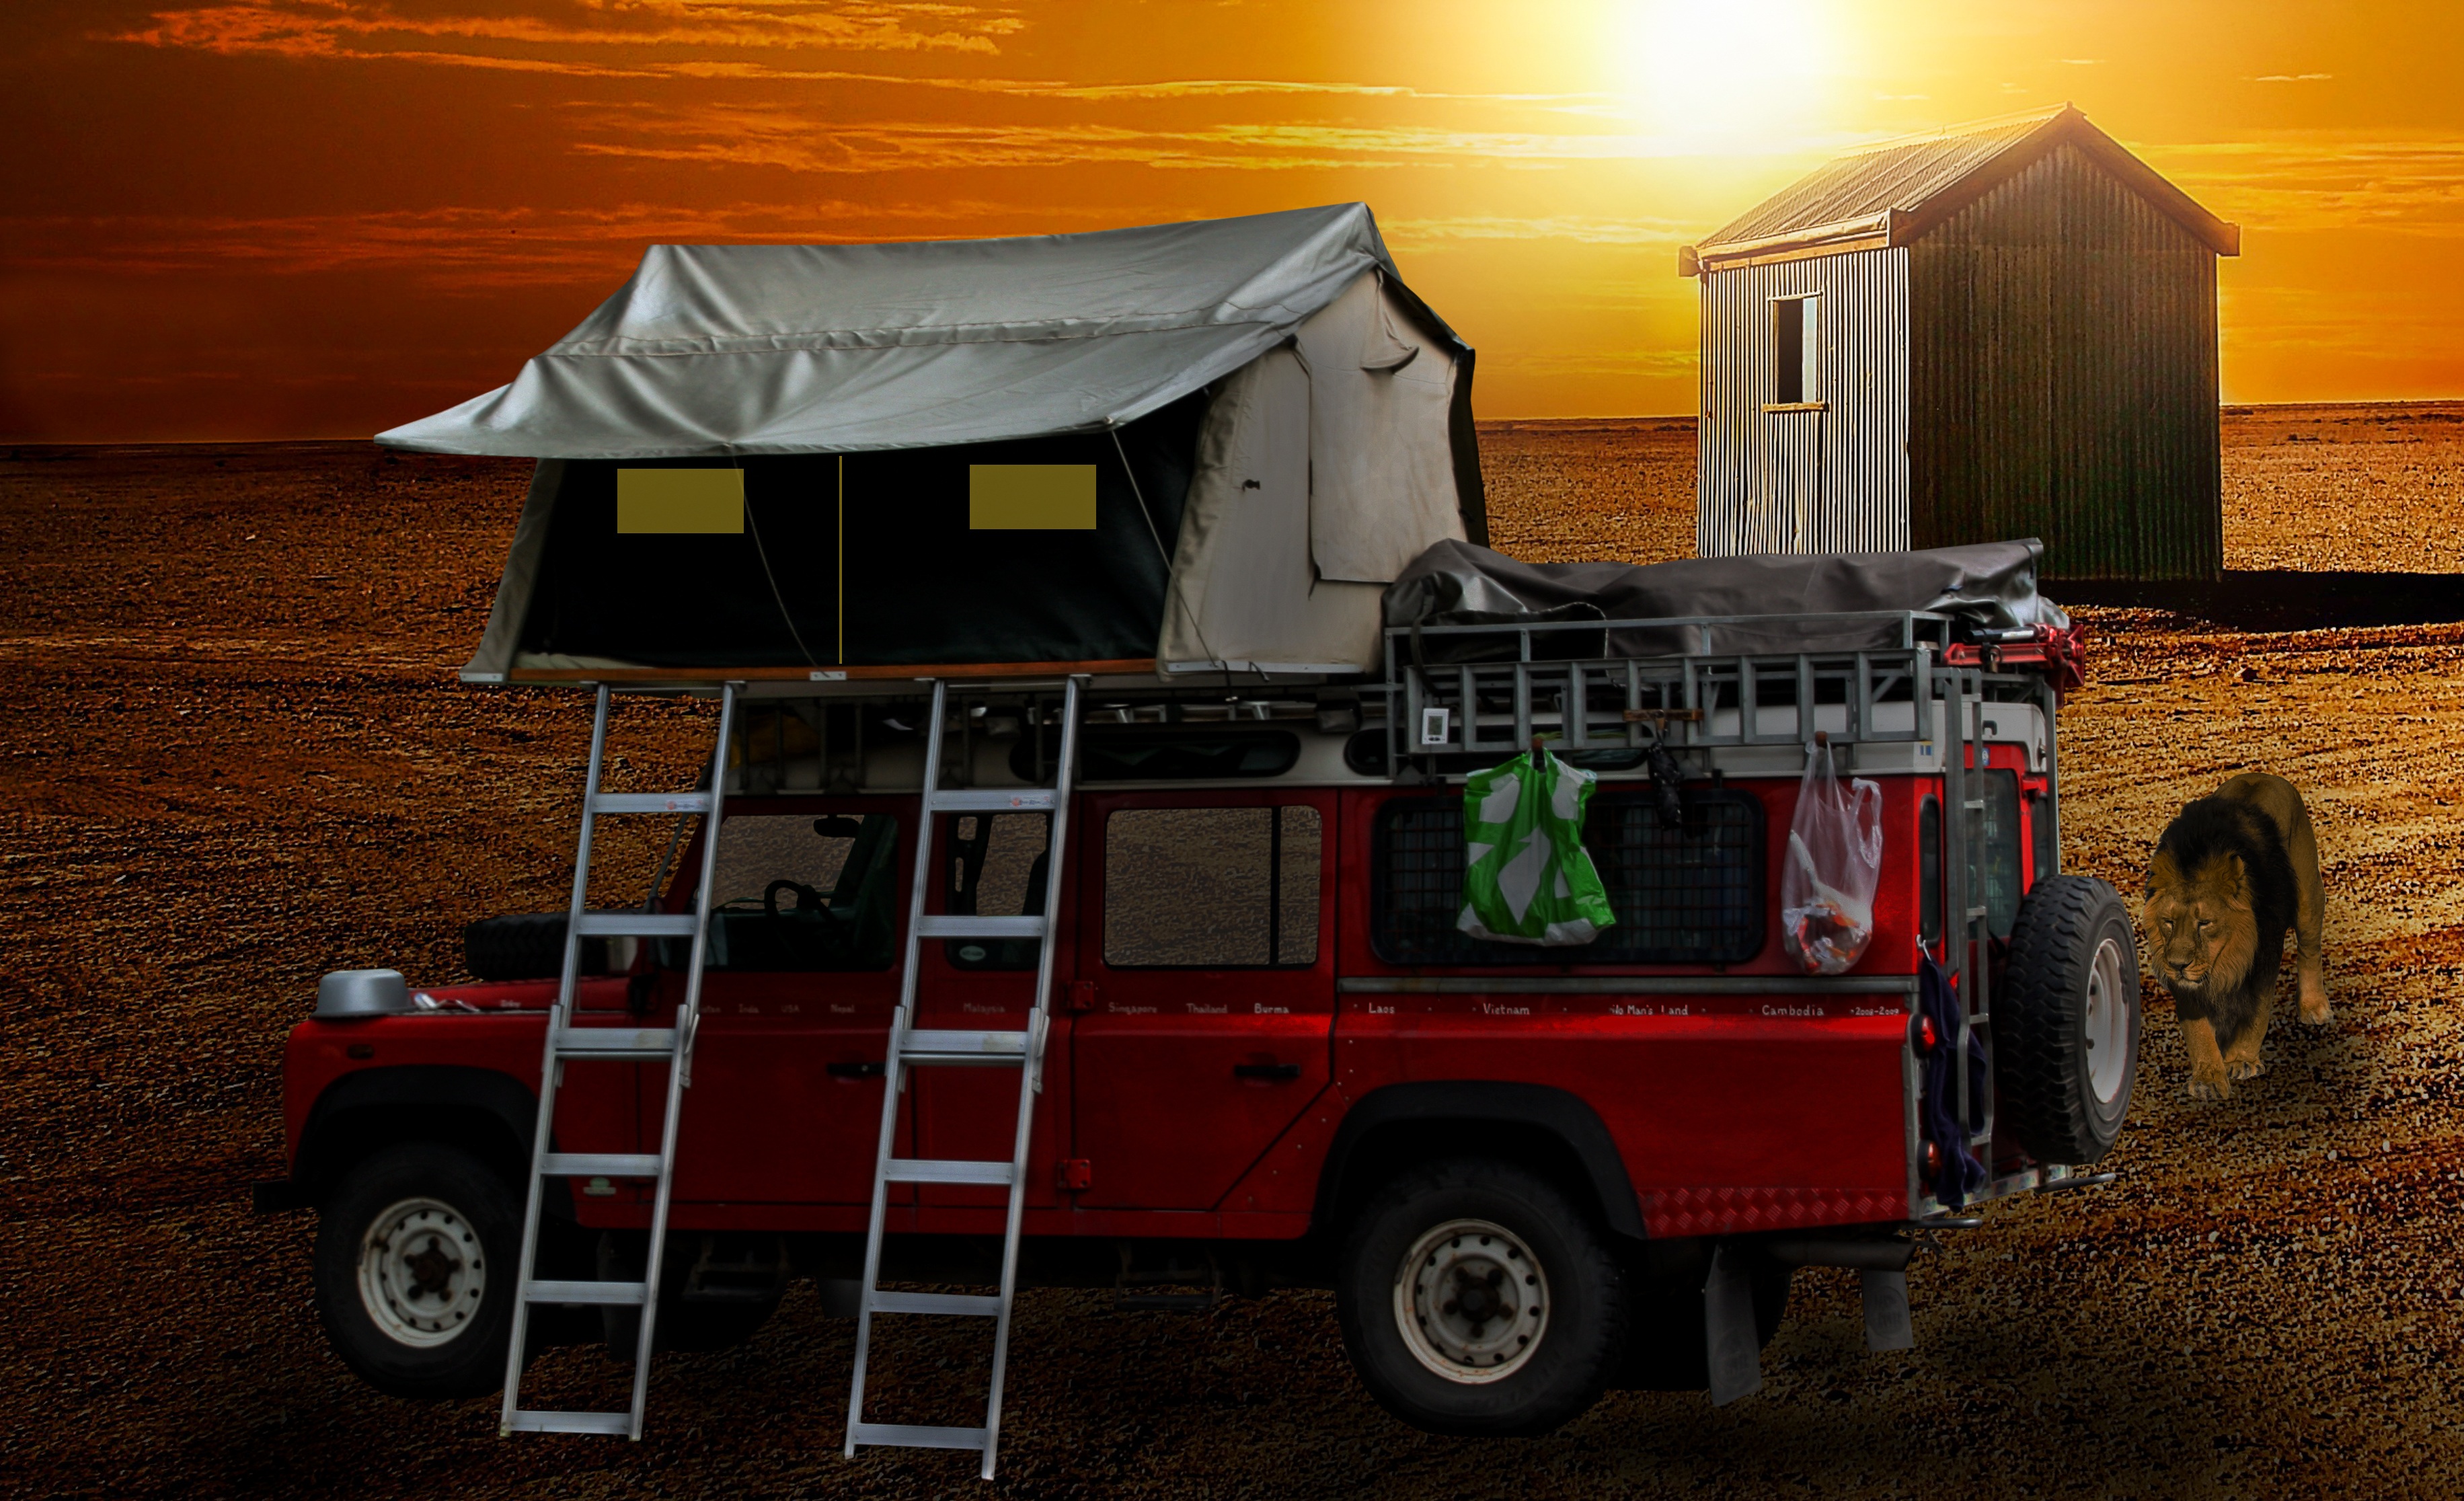
nature, outdoor, sand, wilderness, car, adventure, truck, vehicle, holiday, camping, security, lion, tent, fire department, head, mobile home, good night, image overlay, automobile make, off roading